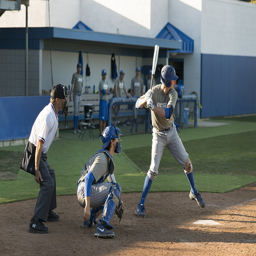
A man stands at base with a baseball bat.
a man with a baseball bat preparing to swing
A baseball player is about to swing at a pitch.
A baseball player preparing to hit a ball watched by the catcher and umpire.
A person dressed in a baseball uniform getting ready to swing a bat.